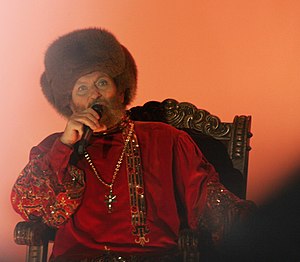
Ivan Rebroff
Ivan Rebroff.
Ivan Rebroff var en tysk sanger. Hans stemme havde et omfang på 4,5 oktav, og han var især kendt for sine fortolkninger af russiske folkesange, operetter og klassiske sange.